Hubbard High School (Texas)

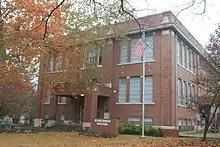
Former high school building, 1914-1978

Hubbard High School is a small 2A high school located in Hubbard, Texas (USA). It is part of the Hubbard Independent School District located in southeastern Hill County. In 2011, the school was rated "Academically Acceptable" by the Texas Education Agency.